Buddhaghosa Mahasthavir

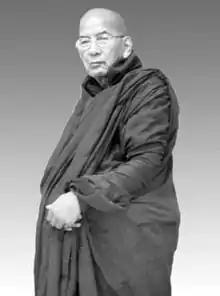

Buddhaghosa Mahasthavir (born Sapta Ratna Vajracharya, 12 October 1921 – 24 September 2011) was a Nepalese Buddhist monk who worked to revive Theravada Buddhism in Nepal in the 1940s in the face of suppression by the Rana regime.